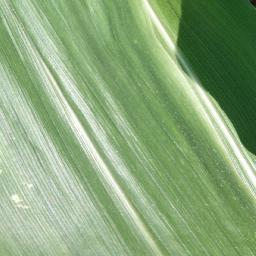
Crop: corn
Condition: (maize)_healthy